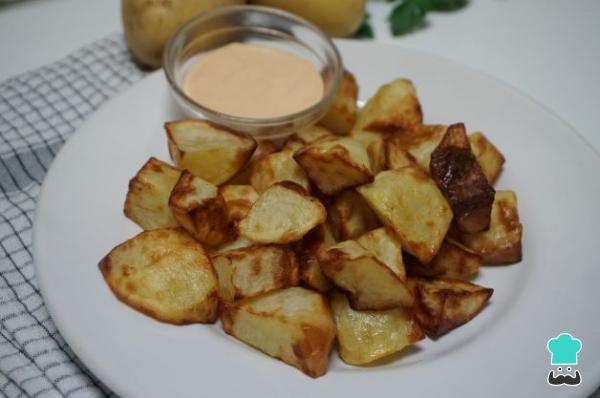
Pasa las patatas a un plato y sírvelas muy caliente en un plato junto con la salsa. Puedes presentar con la salsa que has preparado por encima y espolvorear con pimentón o cayena picante. ¡A comer! Cuéntanos en los comentarios tu opinión y comparte con nosotros una fotografía del resultado final.